Steve Yeager

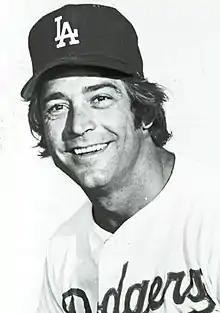
Yeager with the Los Angeles Dodgers in 1983

Stephen Wayne Yeager (born November 24, 1948) is an American former professional baseball catcher. Yeager spent 14 of the 15 seasons of his Major League Baseball career, from 1972 through 1985, with the Los Angeles Dodgers. His last year, 1986, he played for the Seattle Mariners. From 2012 to 2018, Yeager was the catching coach for the Dodgers. He was co-MVP of the 1981 World Series.